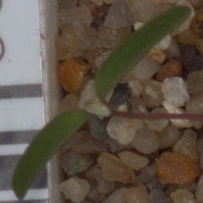
Label: fat_hen